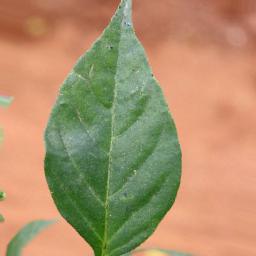
Label: healthy